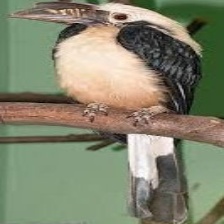
Species: VISAYAN HORNBILL
Scientific name: PENELOPIDES PANINI
ImageNet parent category: hornbill